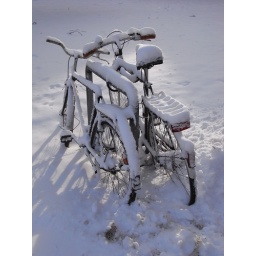
two bikes in snow before my home